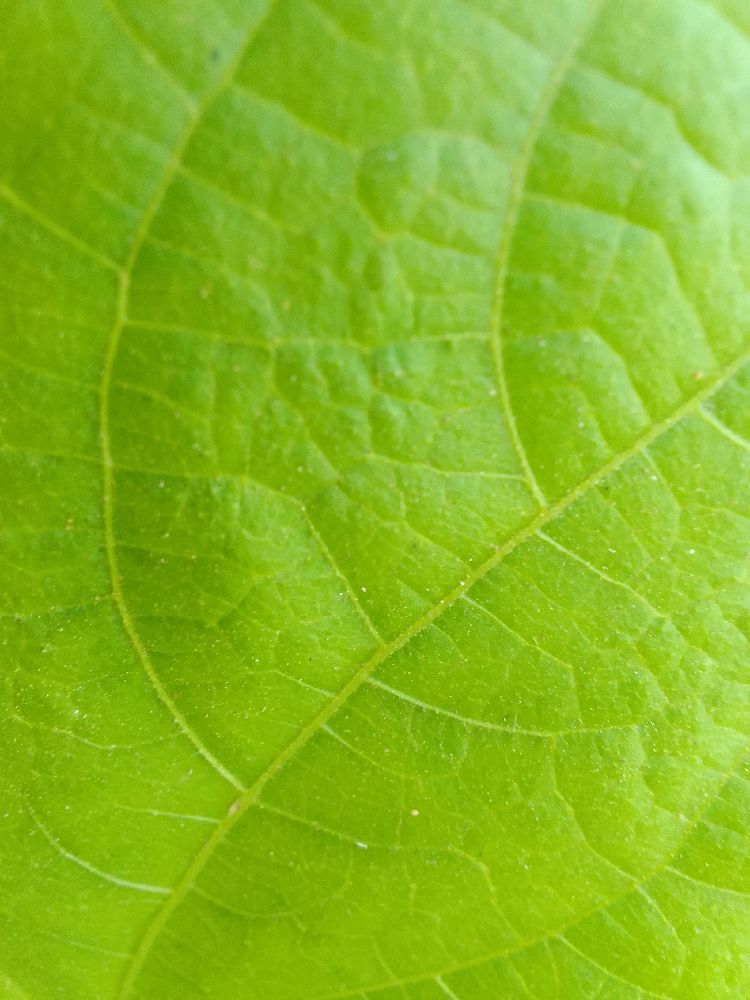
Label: healthy